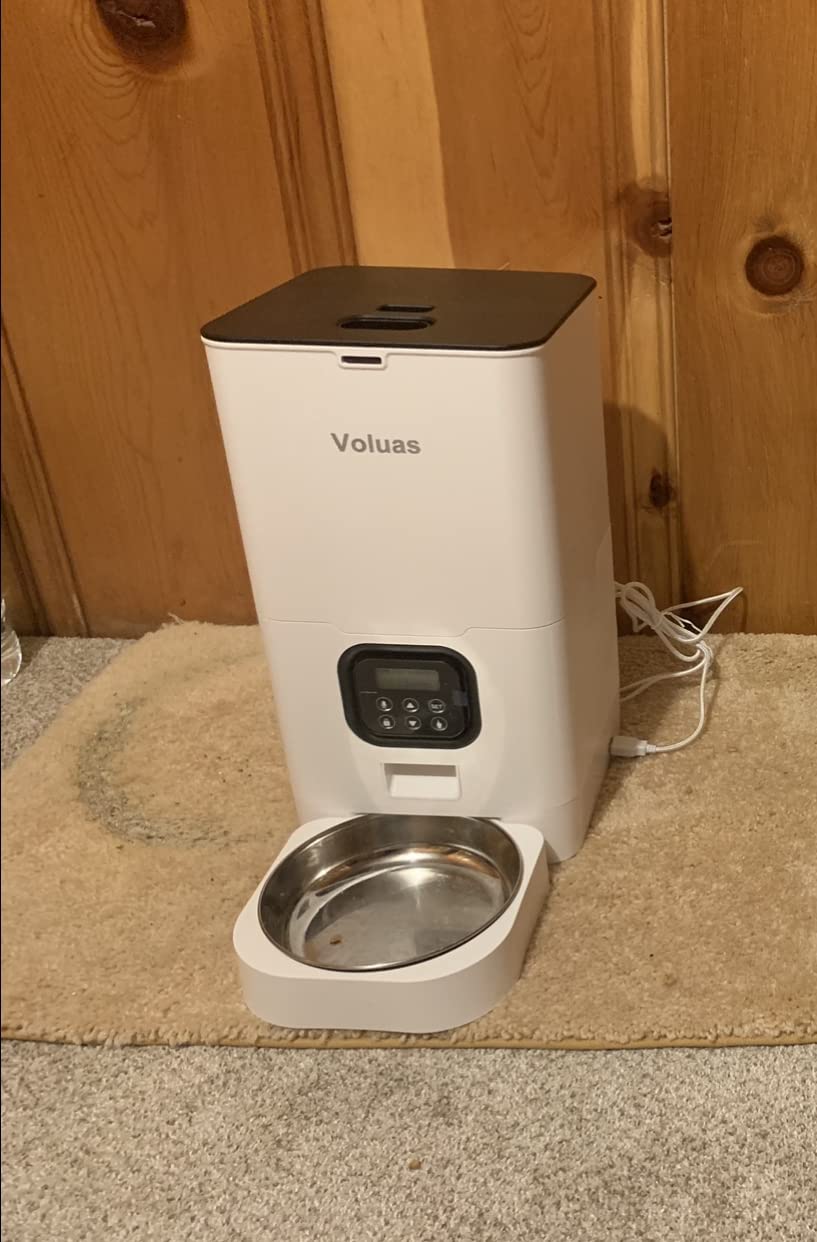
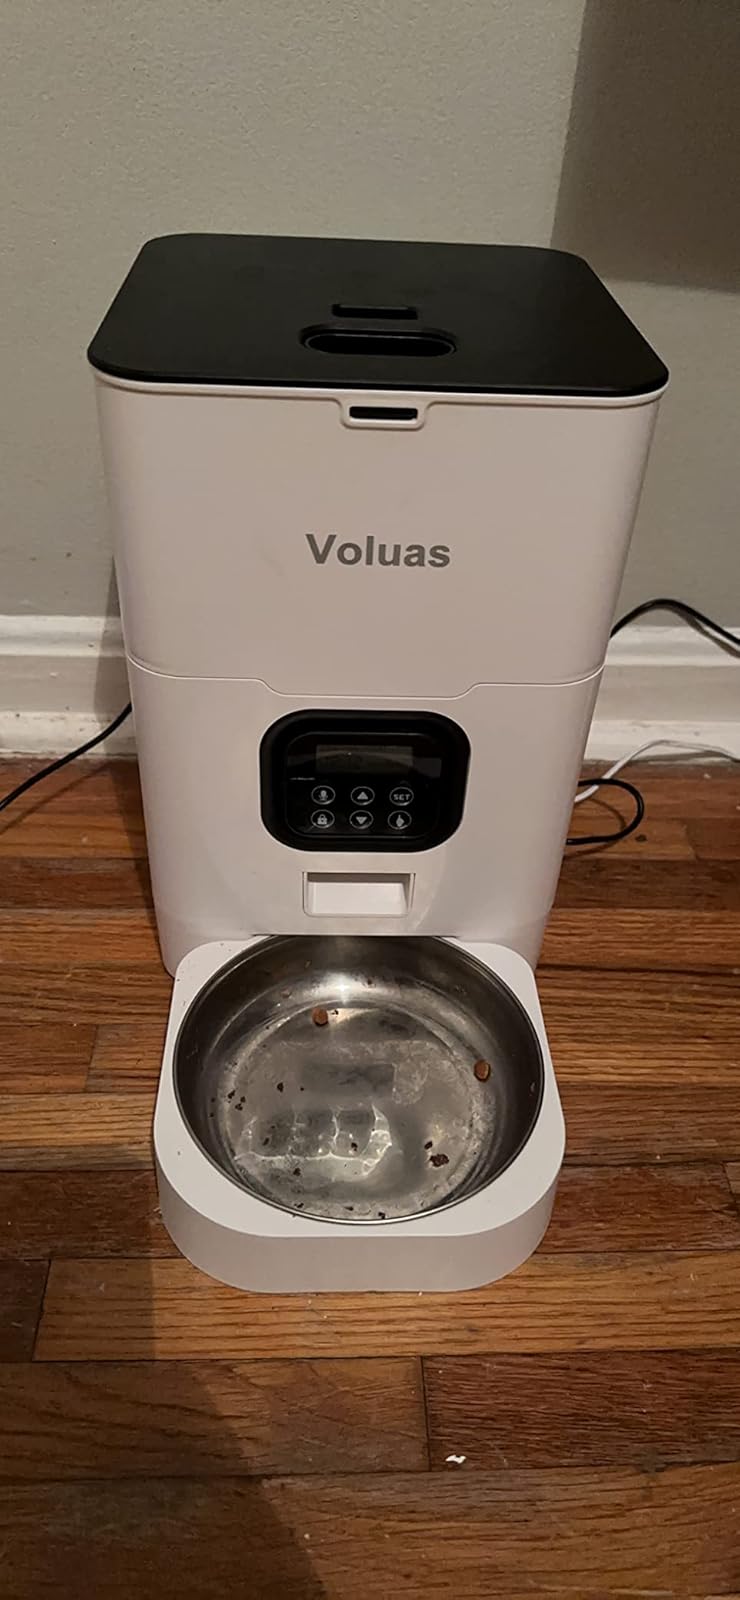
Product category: items_feeder
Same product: yes